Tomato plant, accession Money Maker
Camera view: vertical (180 deg); turntable rotation: 120 degrees
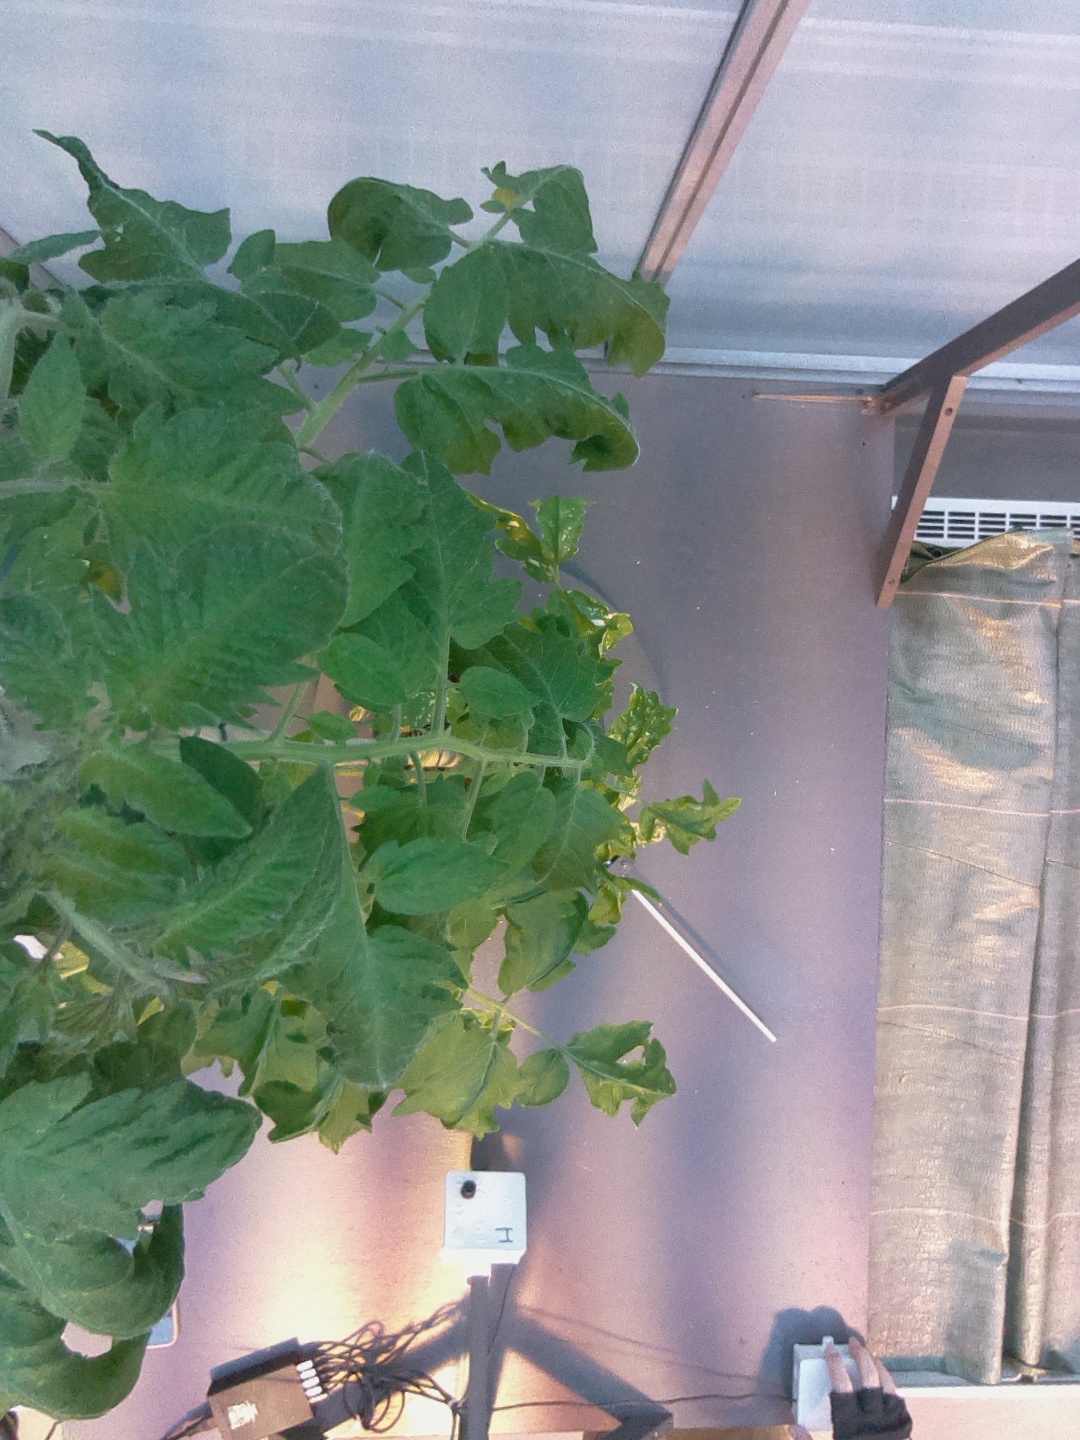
BBCH growth stage 61: 10%-20% of flowers open